German diaspora

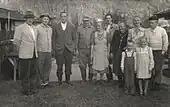
German settlers in Aysén Region, Chile in 1951.

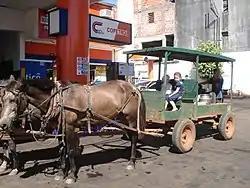
Mennonites in San Ignacio, Paraguay

In Japan, during the Meiji period (1868–1912), many Germans came to work in Japan as advisors to the new government. Despite Japan's isolationism and geographic distance, there have been a few , since Germany's and Japan's fairly parallel modernization made Germans ideal "O-yatoi gaikokujin". (See also Germany–Japan relations) In South Korea, there are Germans in Korea. In China, the German trading colony of Jiaozhou Bay in what is now Qingdao existed until 1914, and did not leave much more than breweries, including Tsingtao Brewery.